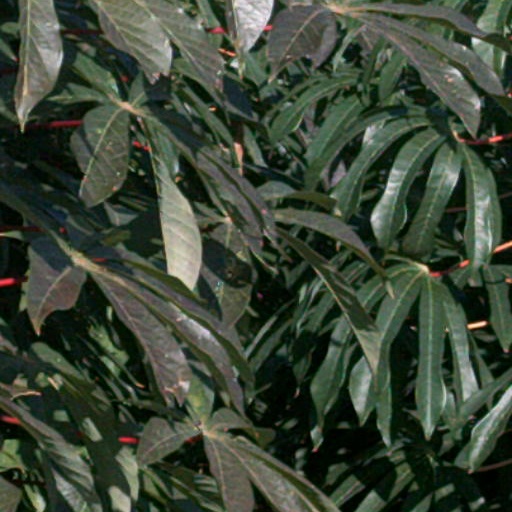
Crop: cassava